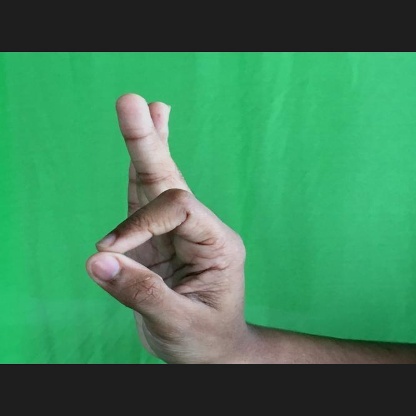
Mudra: Aralam